Centuriate assembly

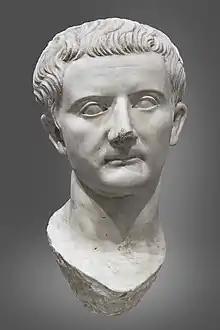
The emperor Tiberius, pictured, de facto transferred elections from the "comitia centuriata" to the senate by having it select the candidates to be presented to the people.

The centuriate assembly was a popular assembly of ancient Rome. In the Roman Republic, its main function was electing the consuls, praetors, and censors. It was made up of 193 centuries which were apportioned to Roman citizens by wealth and age, hugely overweighting the old and wealthy.